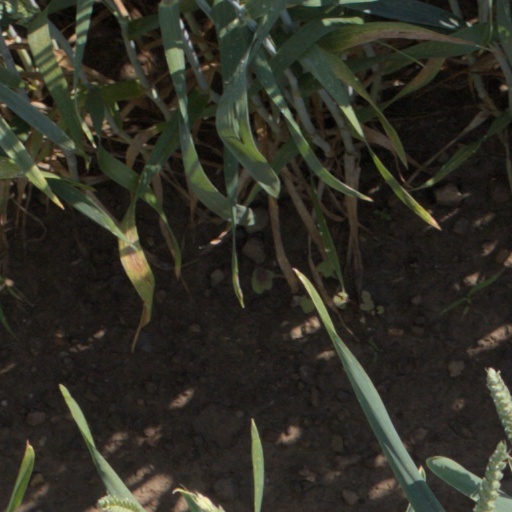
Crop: wheat